Giovanni Galli

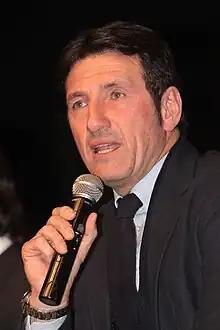
Galli in 2011

Giovanni Galli (born 29 April 1958) is an Italian former professional footballer who played as a goalkeeper, and currently a politician. In a professional career that spanned nearly two decades, he played in 496 Serie A games, mainly with Fiorentina (nine seasons) and Milan (four), winning six major titles with the latter club.